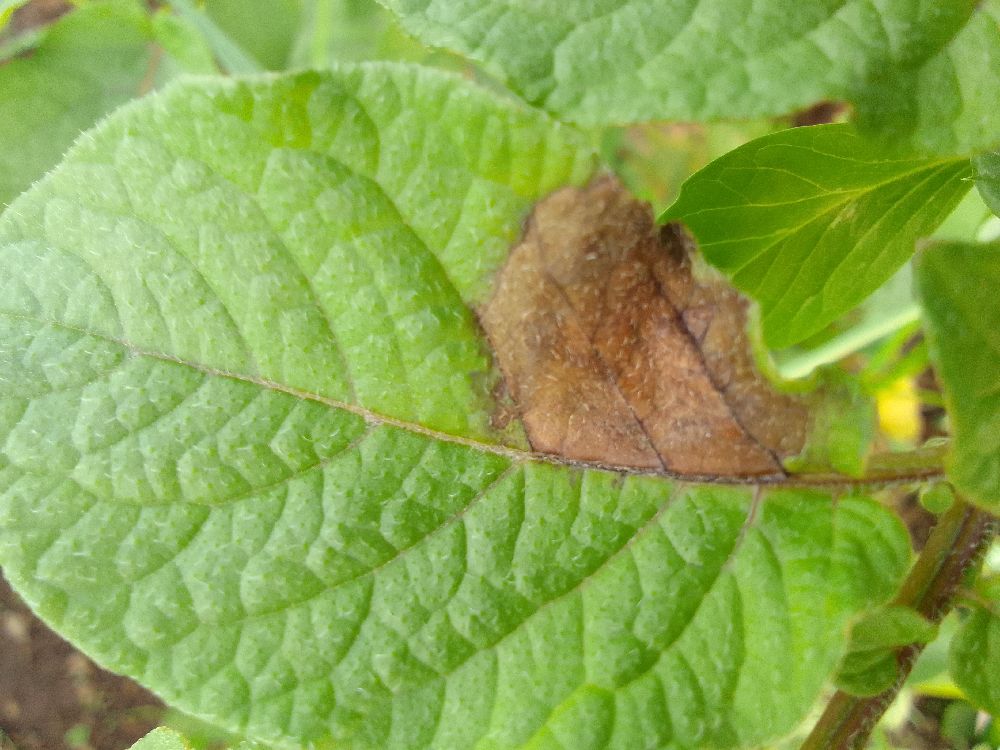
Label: Late blight